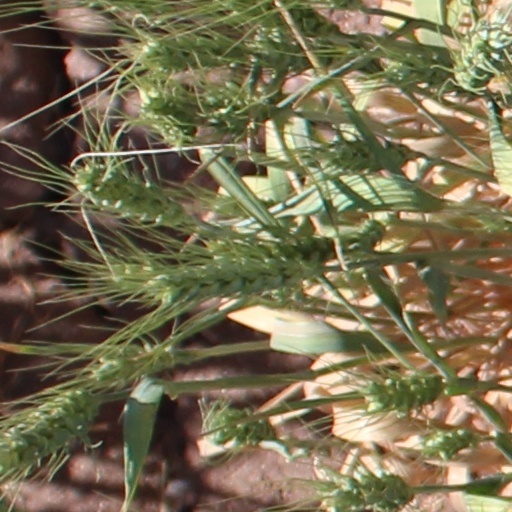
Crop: wheat